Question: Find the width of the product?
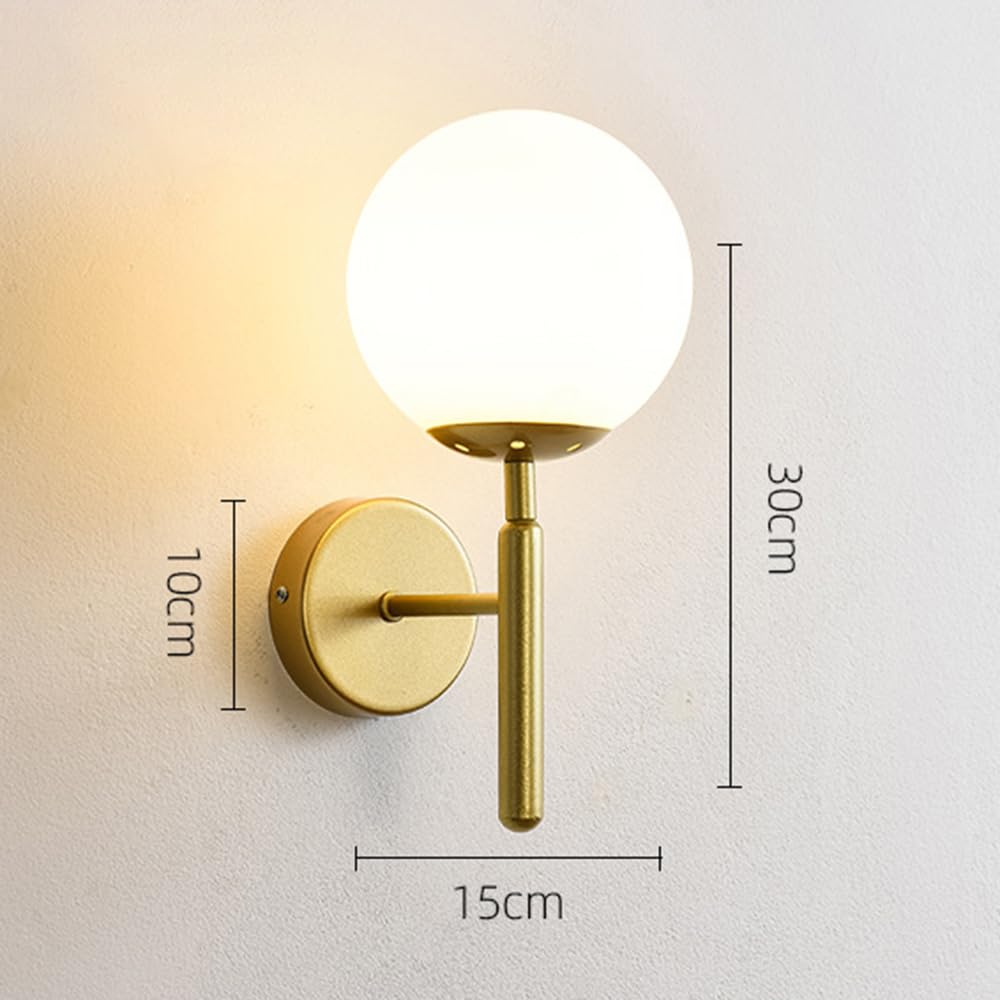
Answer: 15.0 centimetre